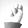
ASL letter: N